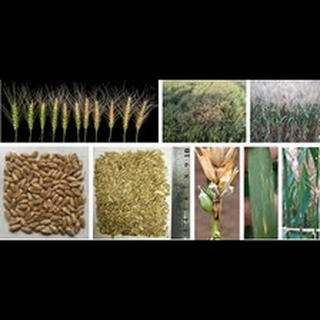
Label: wheat_blast